Pastrana Tapestries

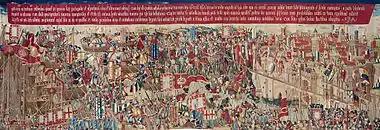

This first tapestry details the events of King Alfonso V's army's arrival at the coast of Asilah. Like all the tapestries, it measures from 12 x 36 ft. At the top, there is a large inscription describing the landing and creating a narrative focused on King Alfonso V's journey to the shore. The soldiers are seen approaching the shore on their boats, and King Alfonso V is with Prince João II on the upper right side, advancing toward the city with other soldiers. The residents of the town are seen on the defensive, having been taken by surprise by the Portuguese Army's arrival.